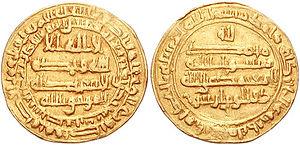
Abû al-`Abbâs “Al-Mu`tamid bi-llah” Ahmad ben Ja`far al-Mutawakkil ou simplement Al-Mu`tamid, est né dans les environs de 842. Il devient le quinzième calife abbasside de Bagdad en 870. Il est le troisième fils de Ja`far al-Mutawakkil à monter sur le trône. Il a succédé à son cousin Al-Muhtadi. Il est mort en octobre 892. C’est le fils de son frère Al-Muwaffaq qui lui a succédé sous le nom d’Al-Mu`tadid. Son règne est marqué par une stabilisation de l'empire du point de vue interne avec la fin de la révolte des esclaves du Zanj ainsi que de l'anarchie qui régnait dans la capitale à Samarra.
Cette liste présente les dirigeants de la Perse et de l'Iran.